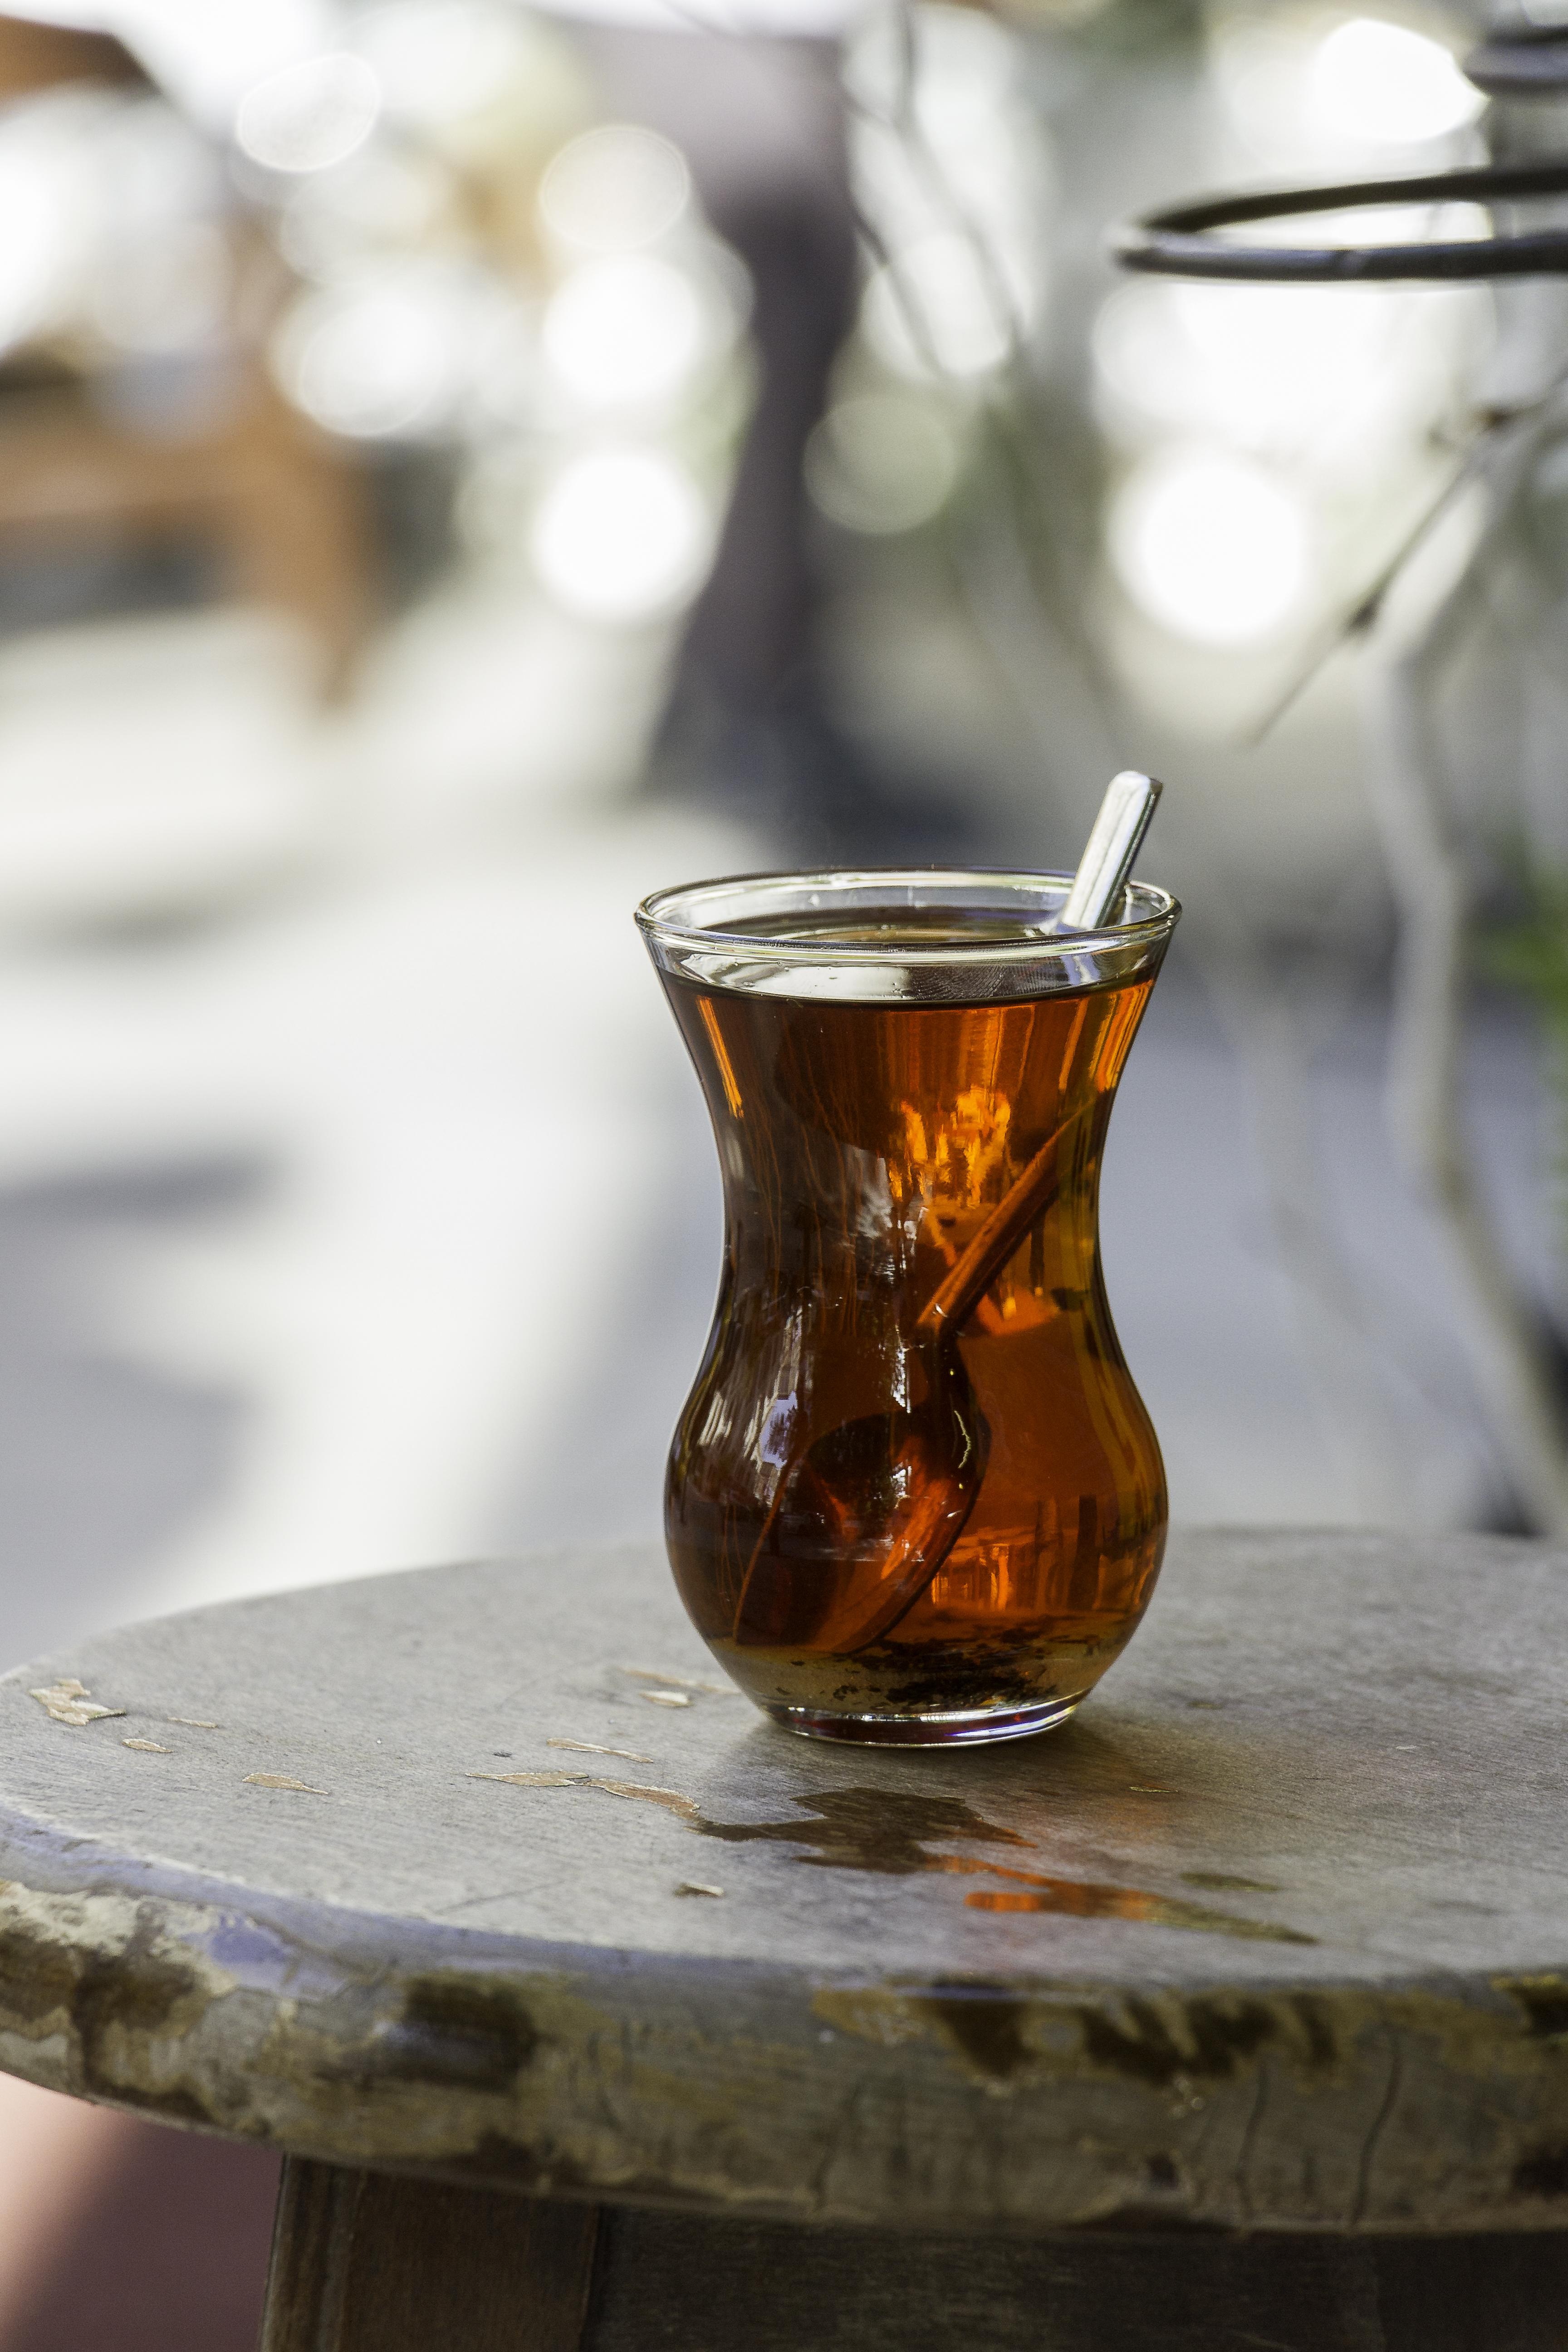
water, wood, tea, glass, ice, ceramic, beverage, drink, spoon, beer, drinkware